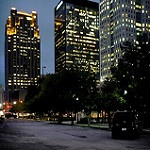
Scene: Outdoor